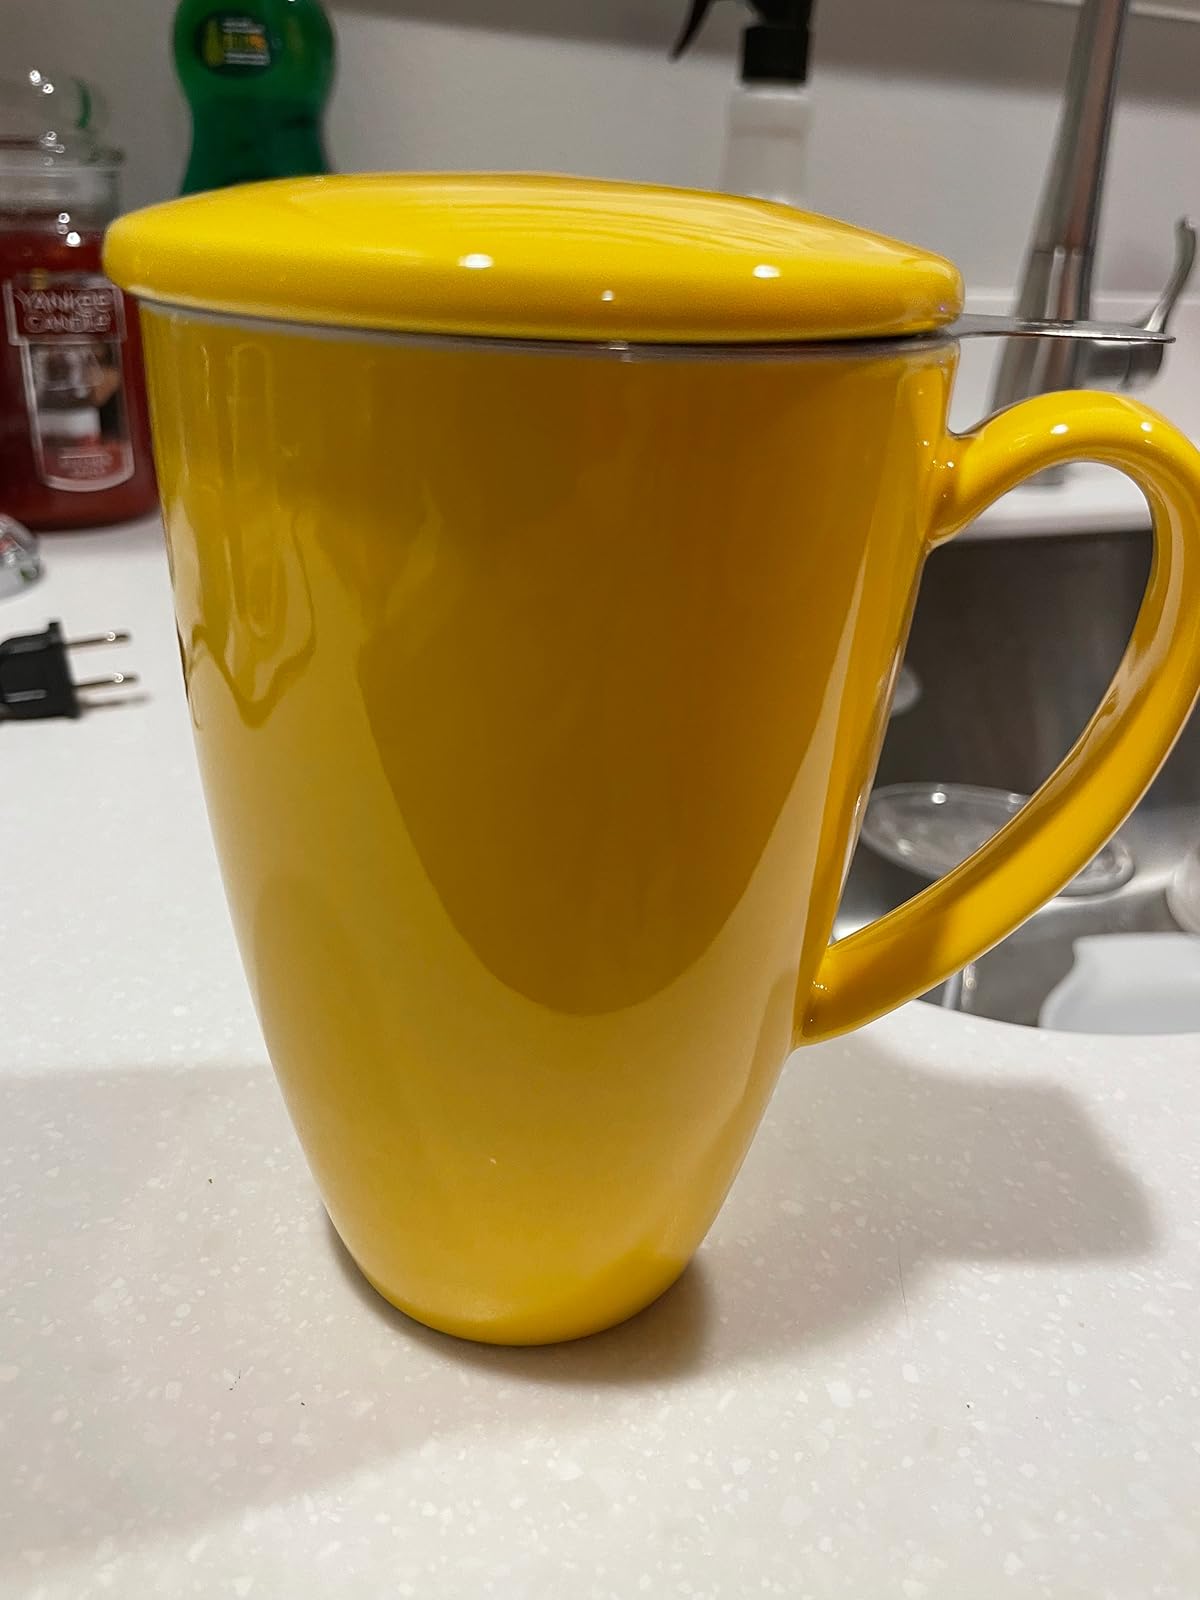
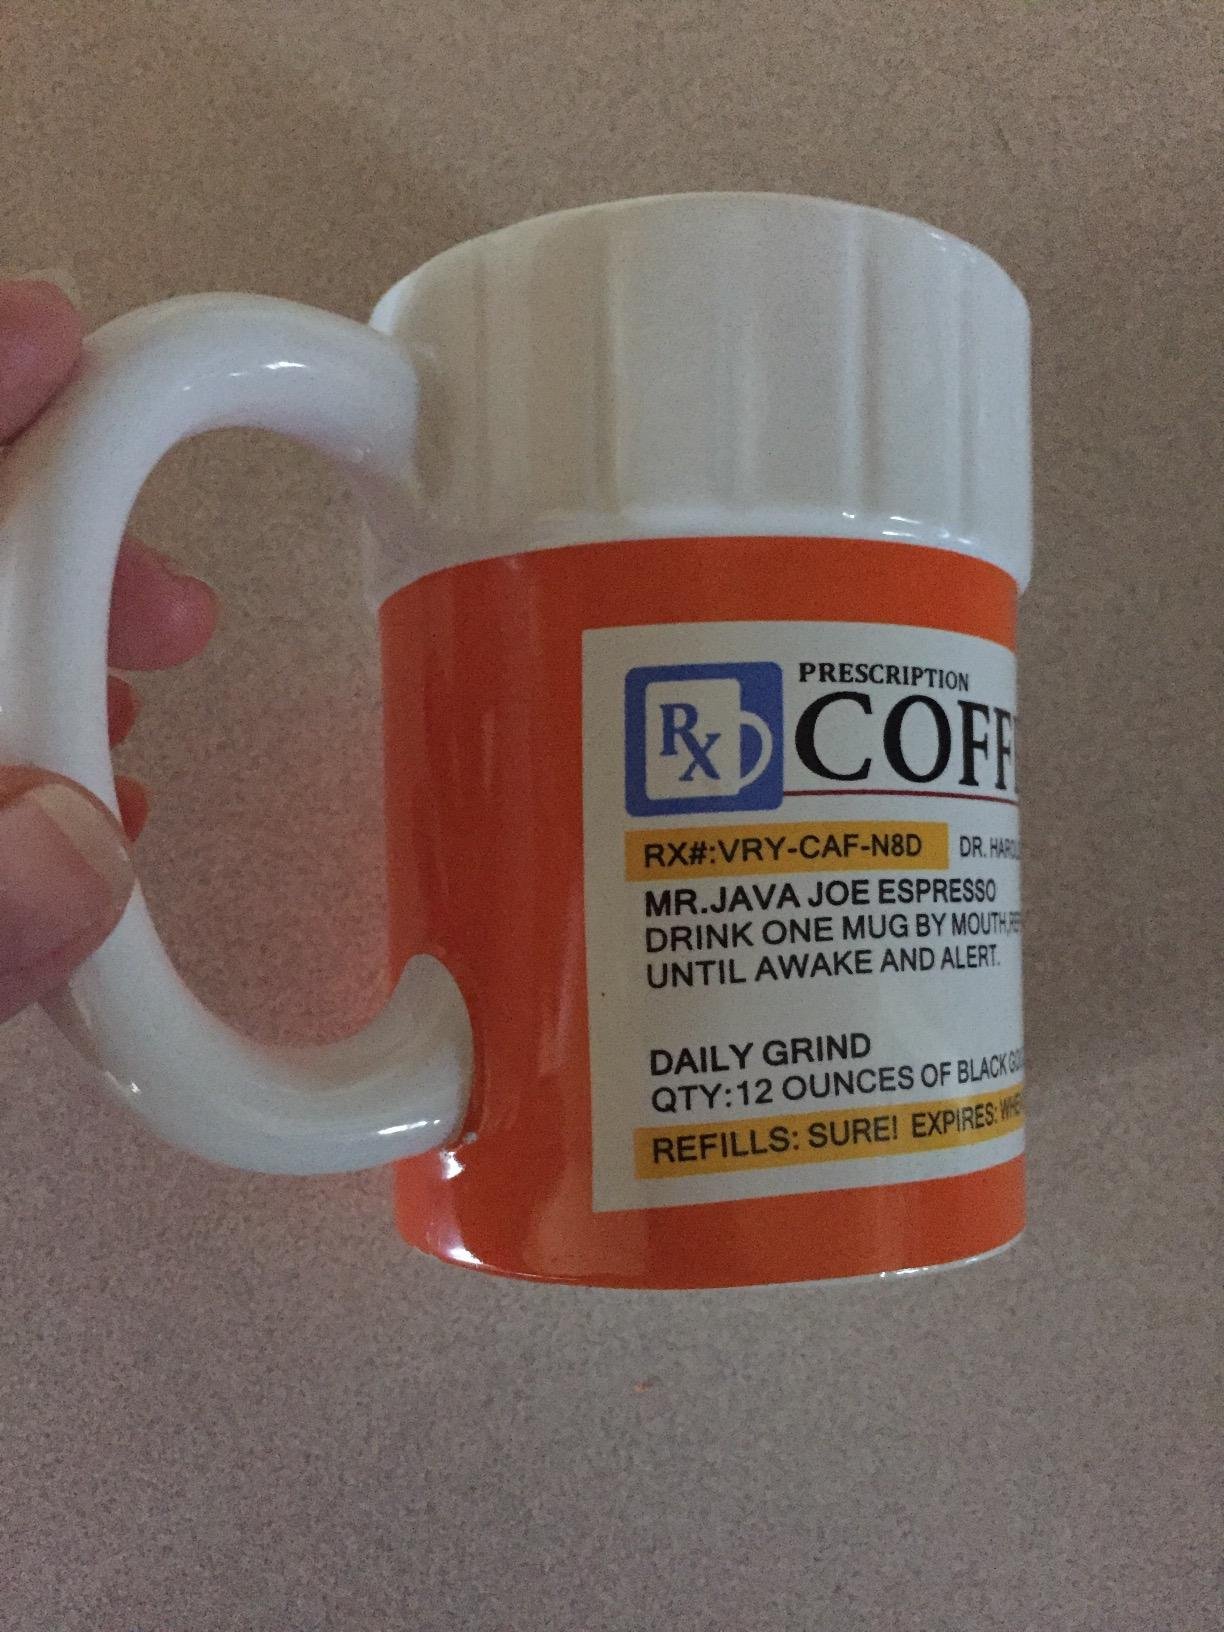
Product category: items_mug
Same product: no